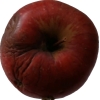
Label: Apple 17